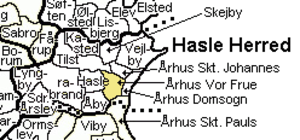
Vor Frue Sogn (Aarhus Kommune)
Vor Frue Sogn, Århus Amt